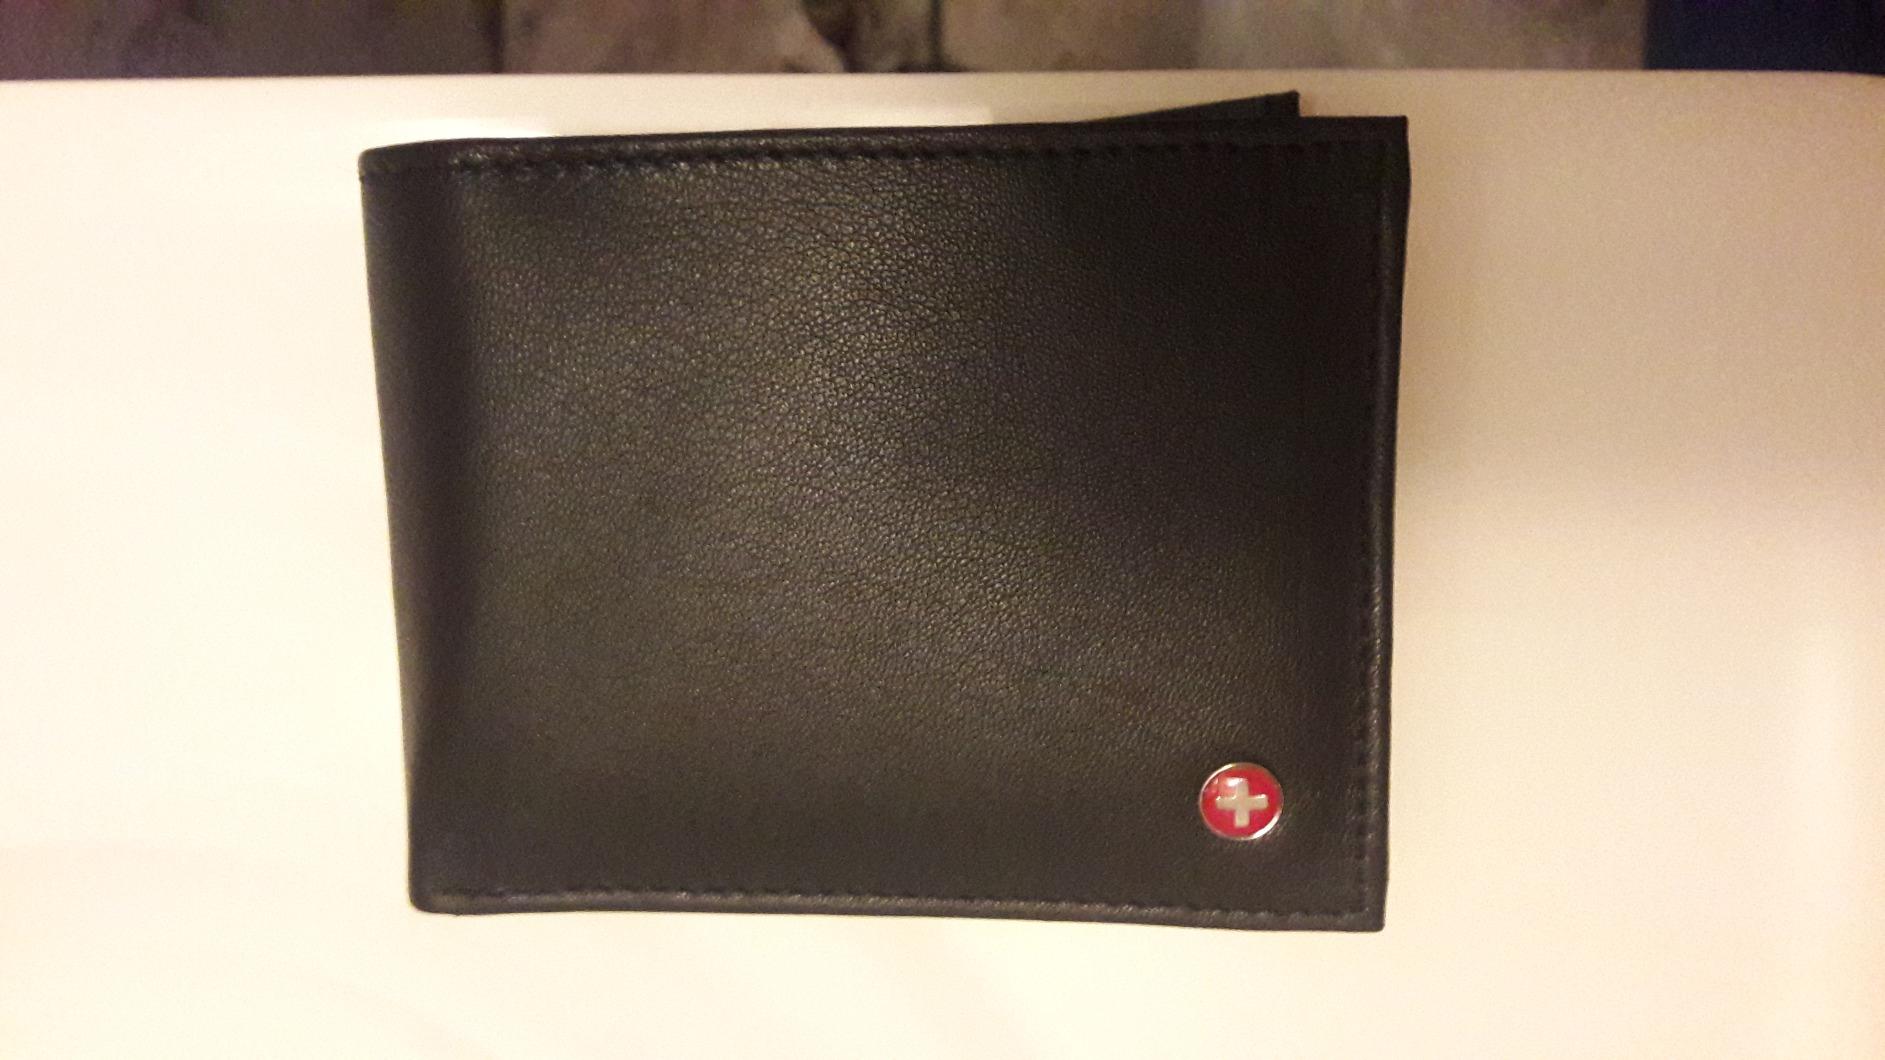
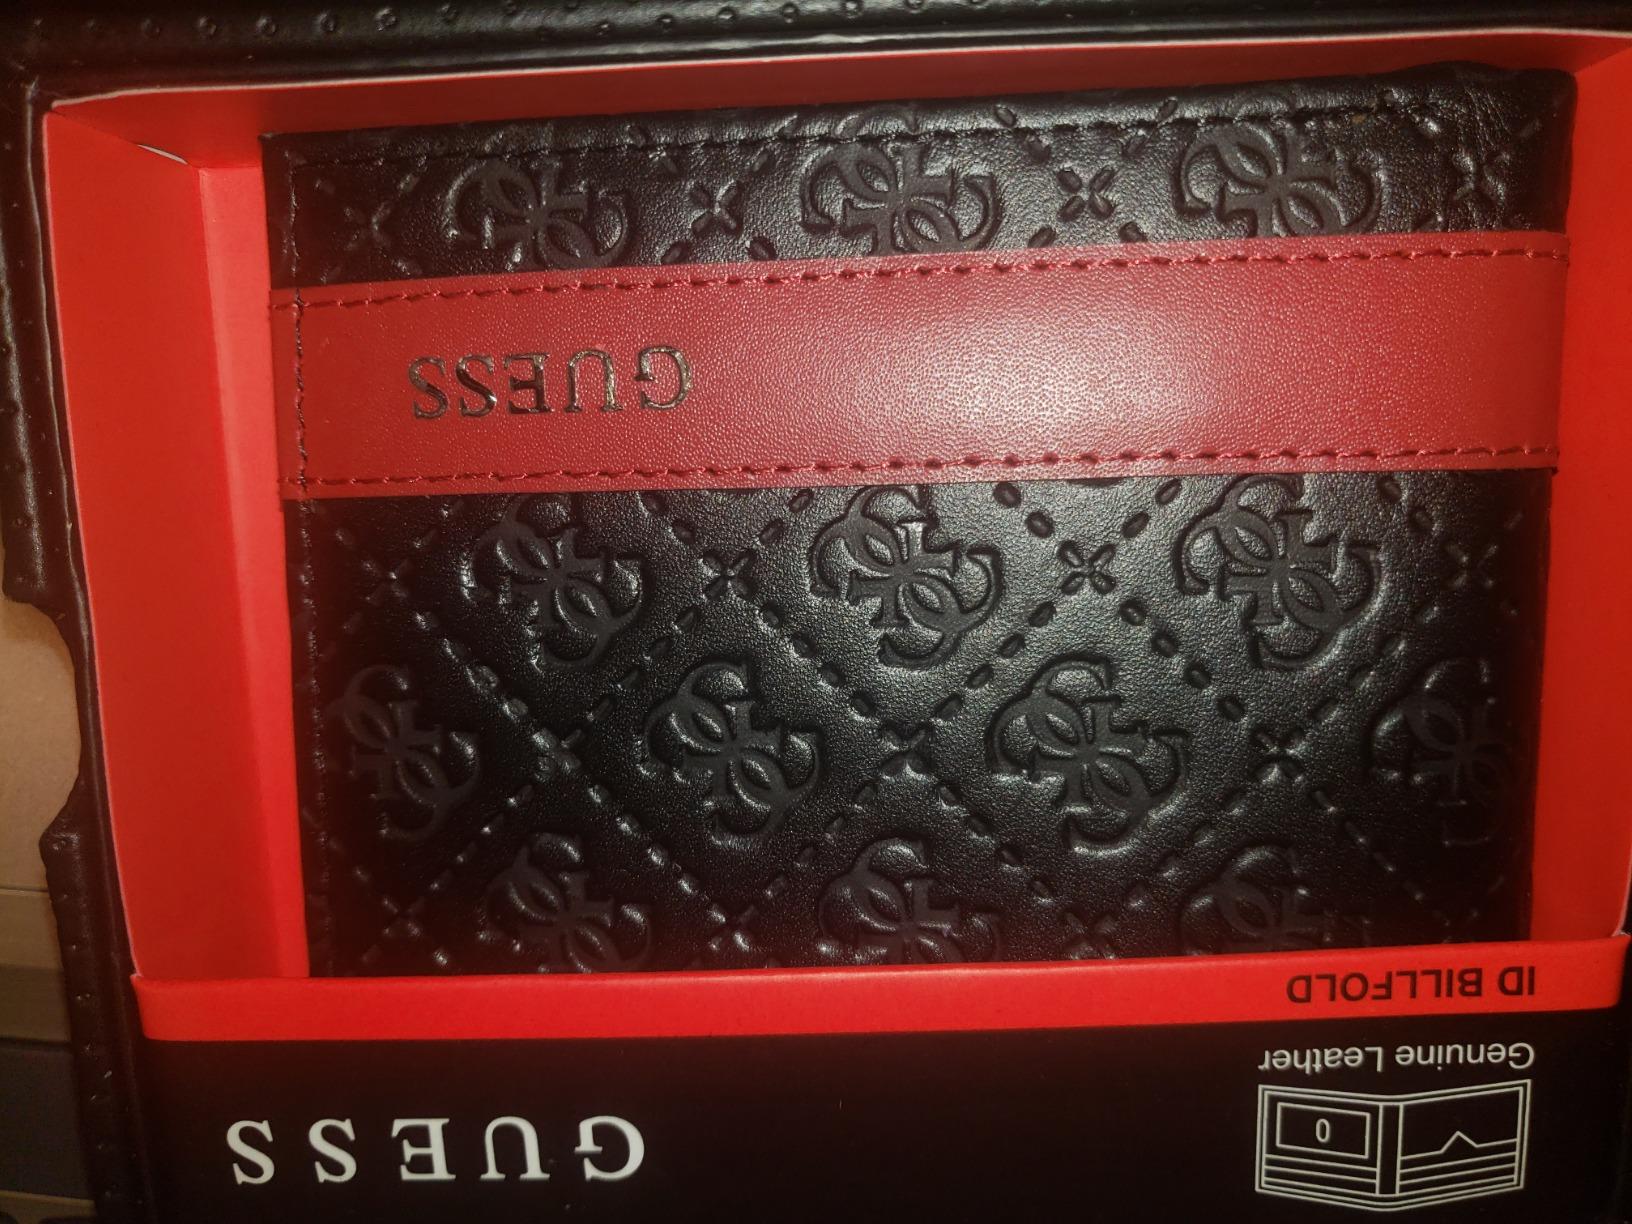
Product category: accessories_wallet
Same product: no